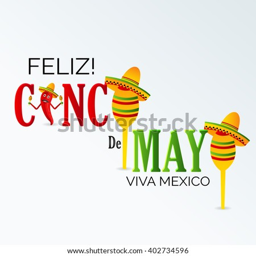
vector illustration of a stylish text for holiday .